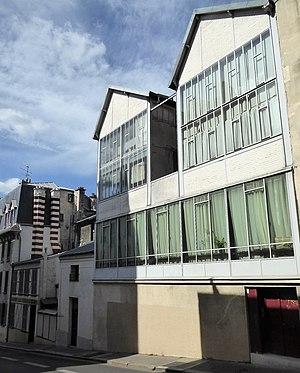
Les Fusains rue Tourlaque
Les Fusains, ou la Cité des Fusains, est une cité d'artistes située au 22, rue Tourlaque dans le 18ᵉ arrondissement de Paris. Comme le Bateau-Lavoir, elle est connue pour avoir été un lieu de résidence, de travail et de réunion de nombreux artistes peintres et sculpteurs célèbres.